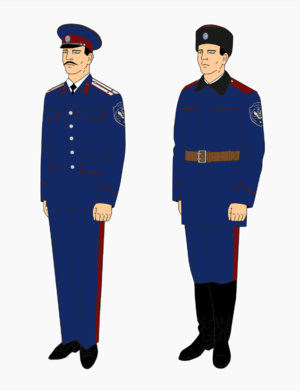
Les cosaques enregistrés de la Fédération de Russie sont les groupes paramilitaires cosaques remplissant une charge officielle définie par la loi fédérale de la Fédération de Russie nᵒ 154-FZ du 5 décembre 2005 « Du service public des cosaques de Russie ». En temps de paix les missions des cosaques enregistrés sont principalement liées à la conservation, protection et restauration des forêts, l’éducation de la jeunesse selon des valeurs patriotiques et la préparation au service militaire, l’aide lors de catastrophes naturelles, accidents, incendies et états d’urgence. Il existe aussi des polices municipales cosaques. Actuellement la Fédération de Russie reconnaît onze groupes cosaques, ces derniers ont le droit de porter des uniformes et signes distinctifs, un fouet et une épée. Les rangs cosaques à partir de iessaoul et supérieurs sont décernés par un représentant du président, le rang de général cosaque est décerné par le président en personne. Les autres rangs sont décernés par les commandants des unités concernées.